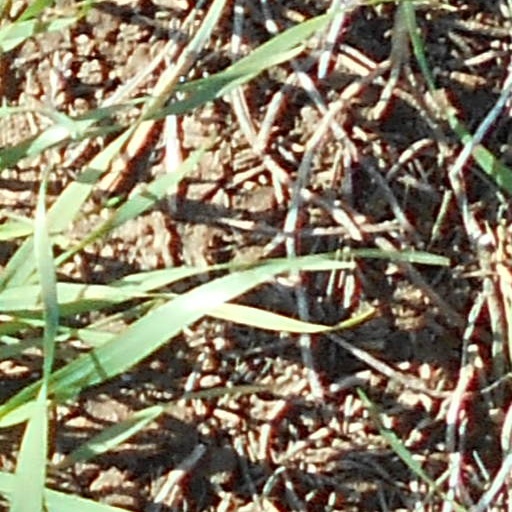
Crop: wheat